Taylor Russell

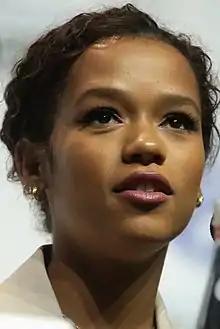
Russell at the 2018 WonderCon

In 2018, Russell earned recognition for her starring role as Judy Robinson in the science fiction series "Lost in Space", a Netflix remake of the original 1965 series, for which she received critical praise and a nomination for the Saturn Award for Best Supporting Actress in a Streaming Presentation. "Essence" magazine stated that she "impresses in her role as a genius medic and doctor, who is compassionate and caring even in the face of danger." The series concluded in December 2021, after three seasons. On her ability to represent Black women in a science fiction series, Russell stated, "I know there are not a lot of women of color who are in the sci-fi genre and I feel really lucky that they chose me to hold that position on our show ... It holds a really big place in my heart."